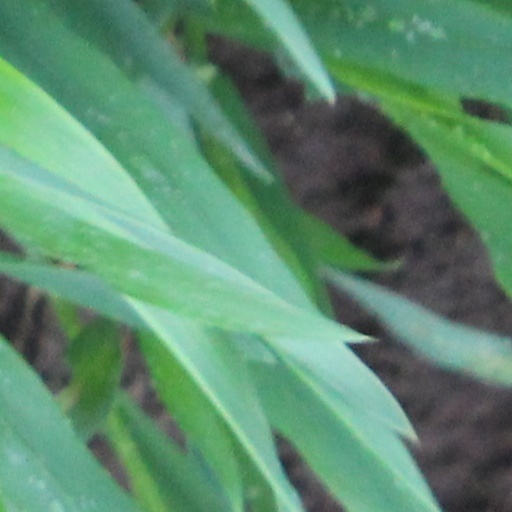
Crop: wheat